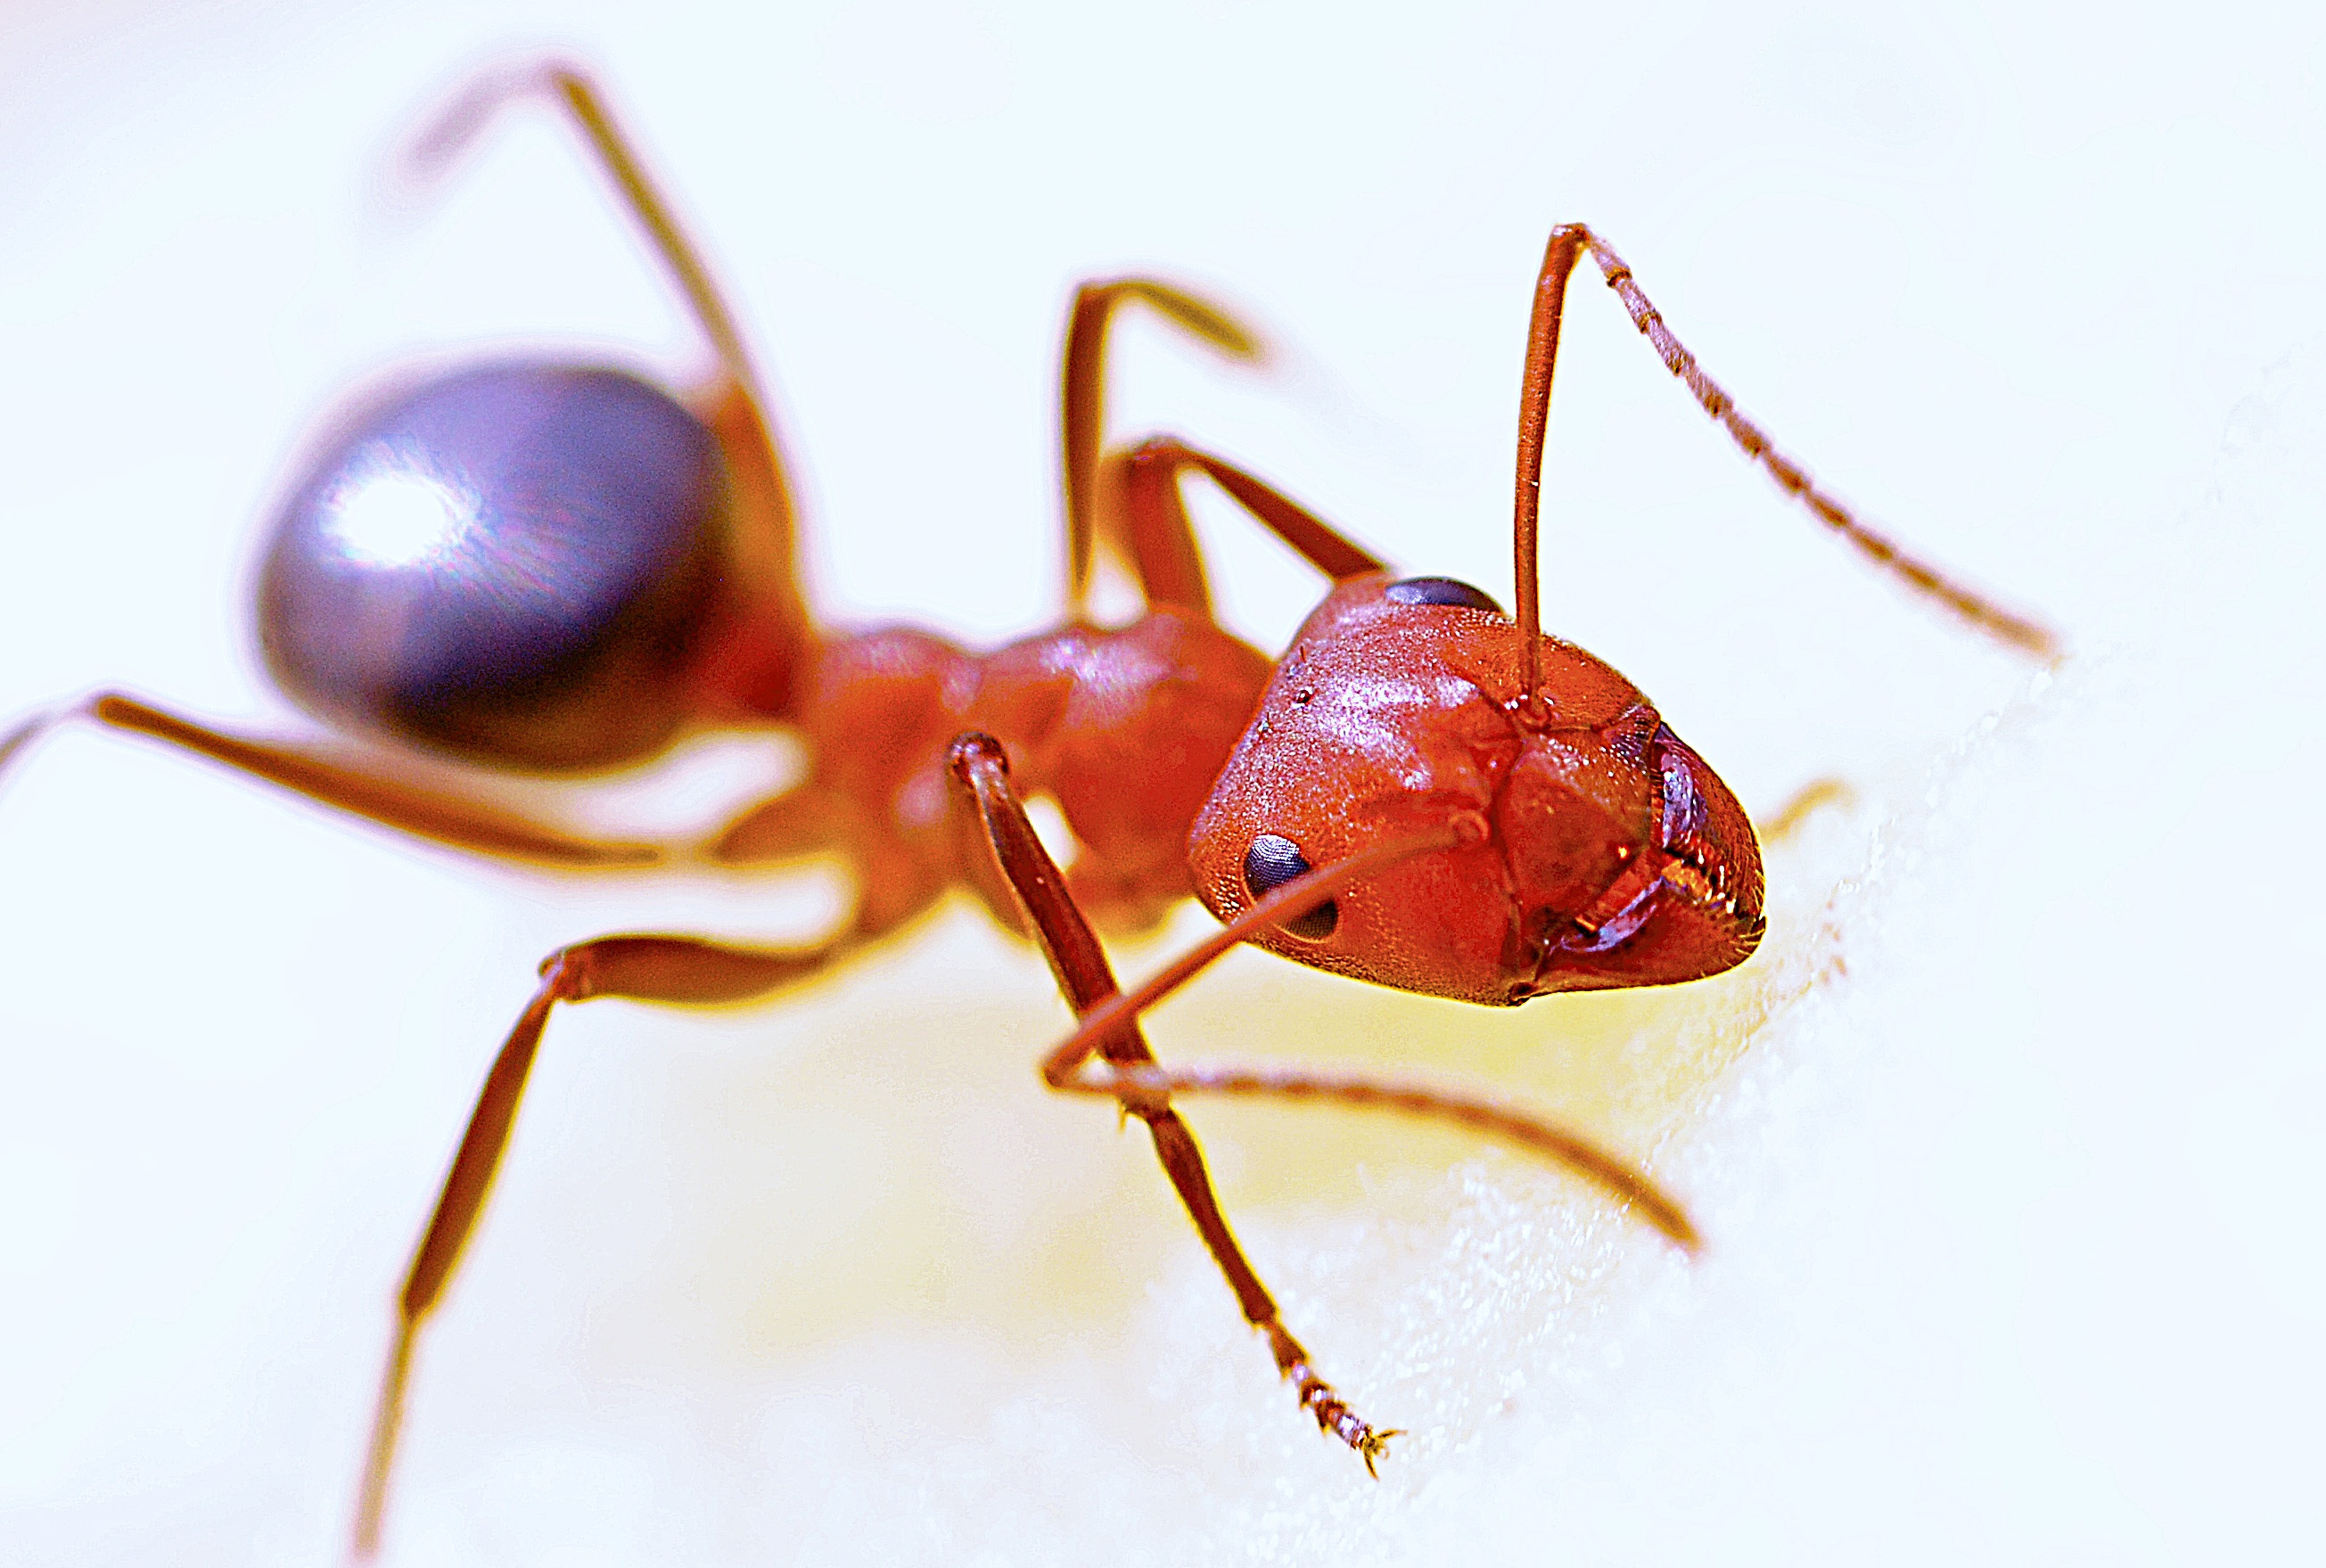
nature, photography, animal, wildlife, red, insect, macro, bug, fauna, invertebrate, close up, ant, pest, macro photography, arthropod, leaf beetle, jaw, fire ant, membrane winged insect